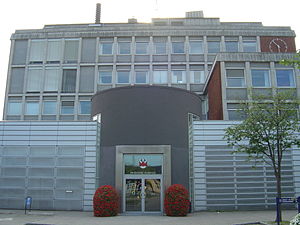
Hvidovre
Hvidovre Rådhus
Hvidovre Rådhus - Hovedindgang til rådhuset i Hvidovre, København. Set fra den østlige side, ved siden af Hvidovrevej.
Hvidovre er en bydel i Storkøbenhavn med 53.505 indbyggere, beliggende i Hvidovre Kommune øst for Brøndby, syd for Rødovre, vest for Valby og otte kilometer vest for København Centrum.